Cycling in Canberra

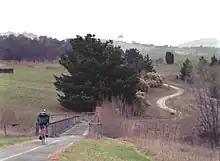
A cyclist on one of Canberra's many commuter bike paths near Weston in 1996

Census data in 1981 showed that the number of commuters cycling to work in Canberra had increased from just 0.9% of all trips to 2.1% in the five years since 1976, coinciding with the extension of the NCDC's cycle path network. Yet modelling during this period did not consider commuter cycling when determining future transport policy. Planning continued to favour private cars and the growth in bicycle commuters had stagnated by the mid-1980s. This situation remained largely unchanged until the ACT achieved self-government in 1989, as well as a renewed interest in cycling as a sport during the 1990s.